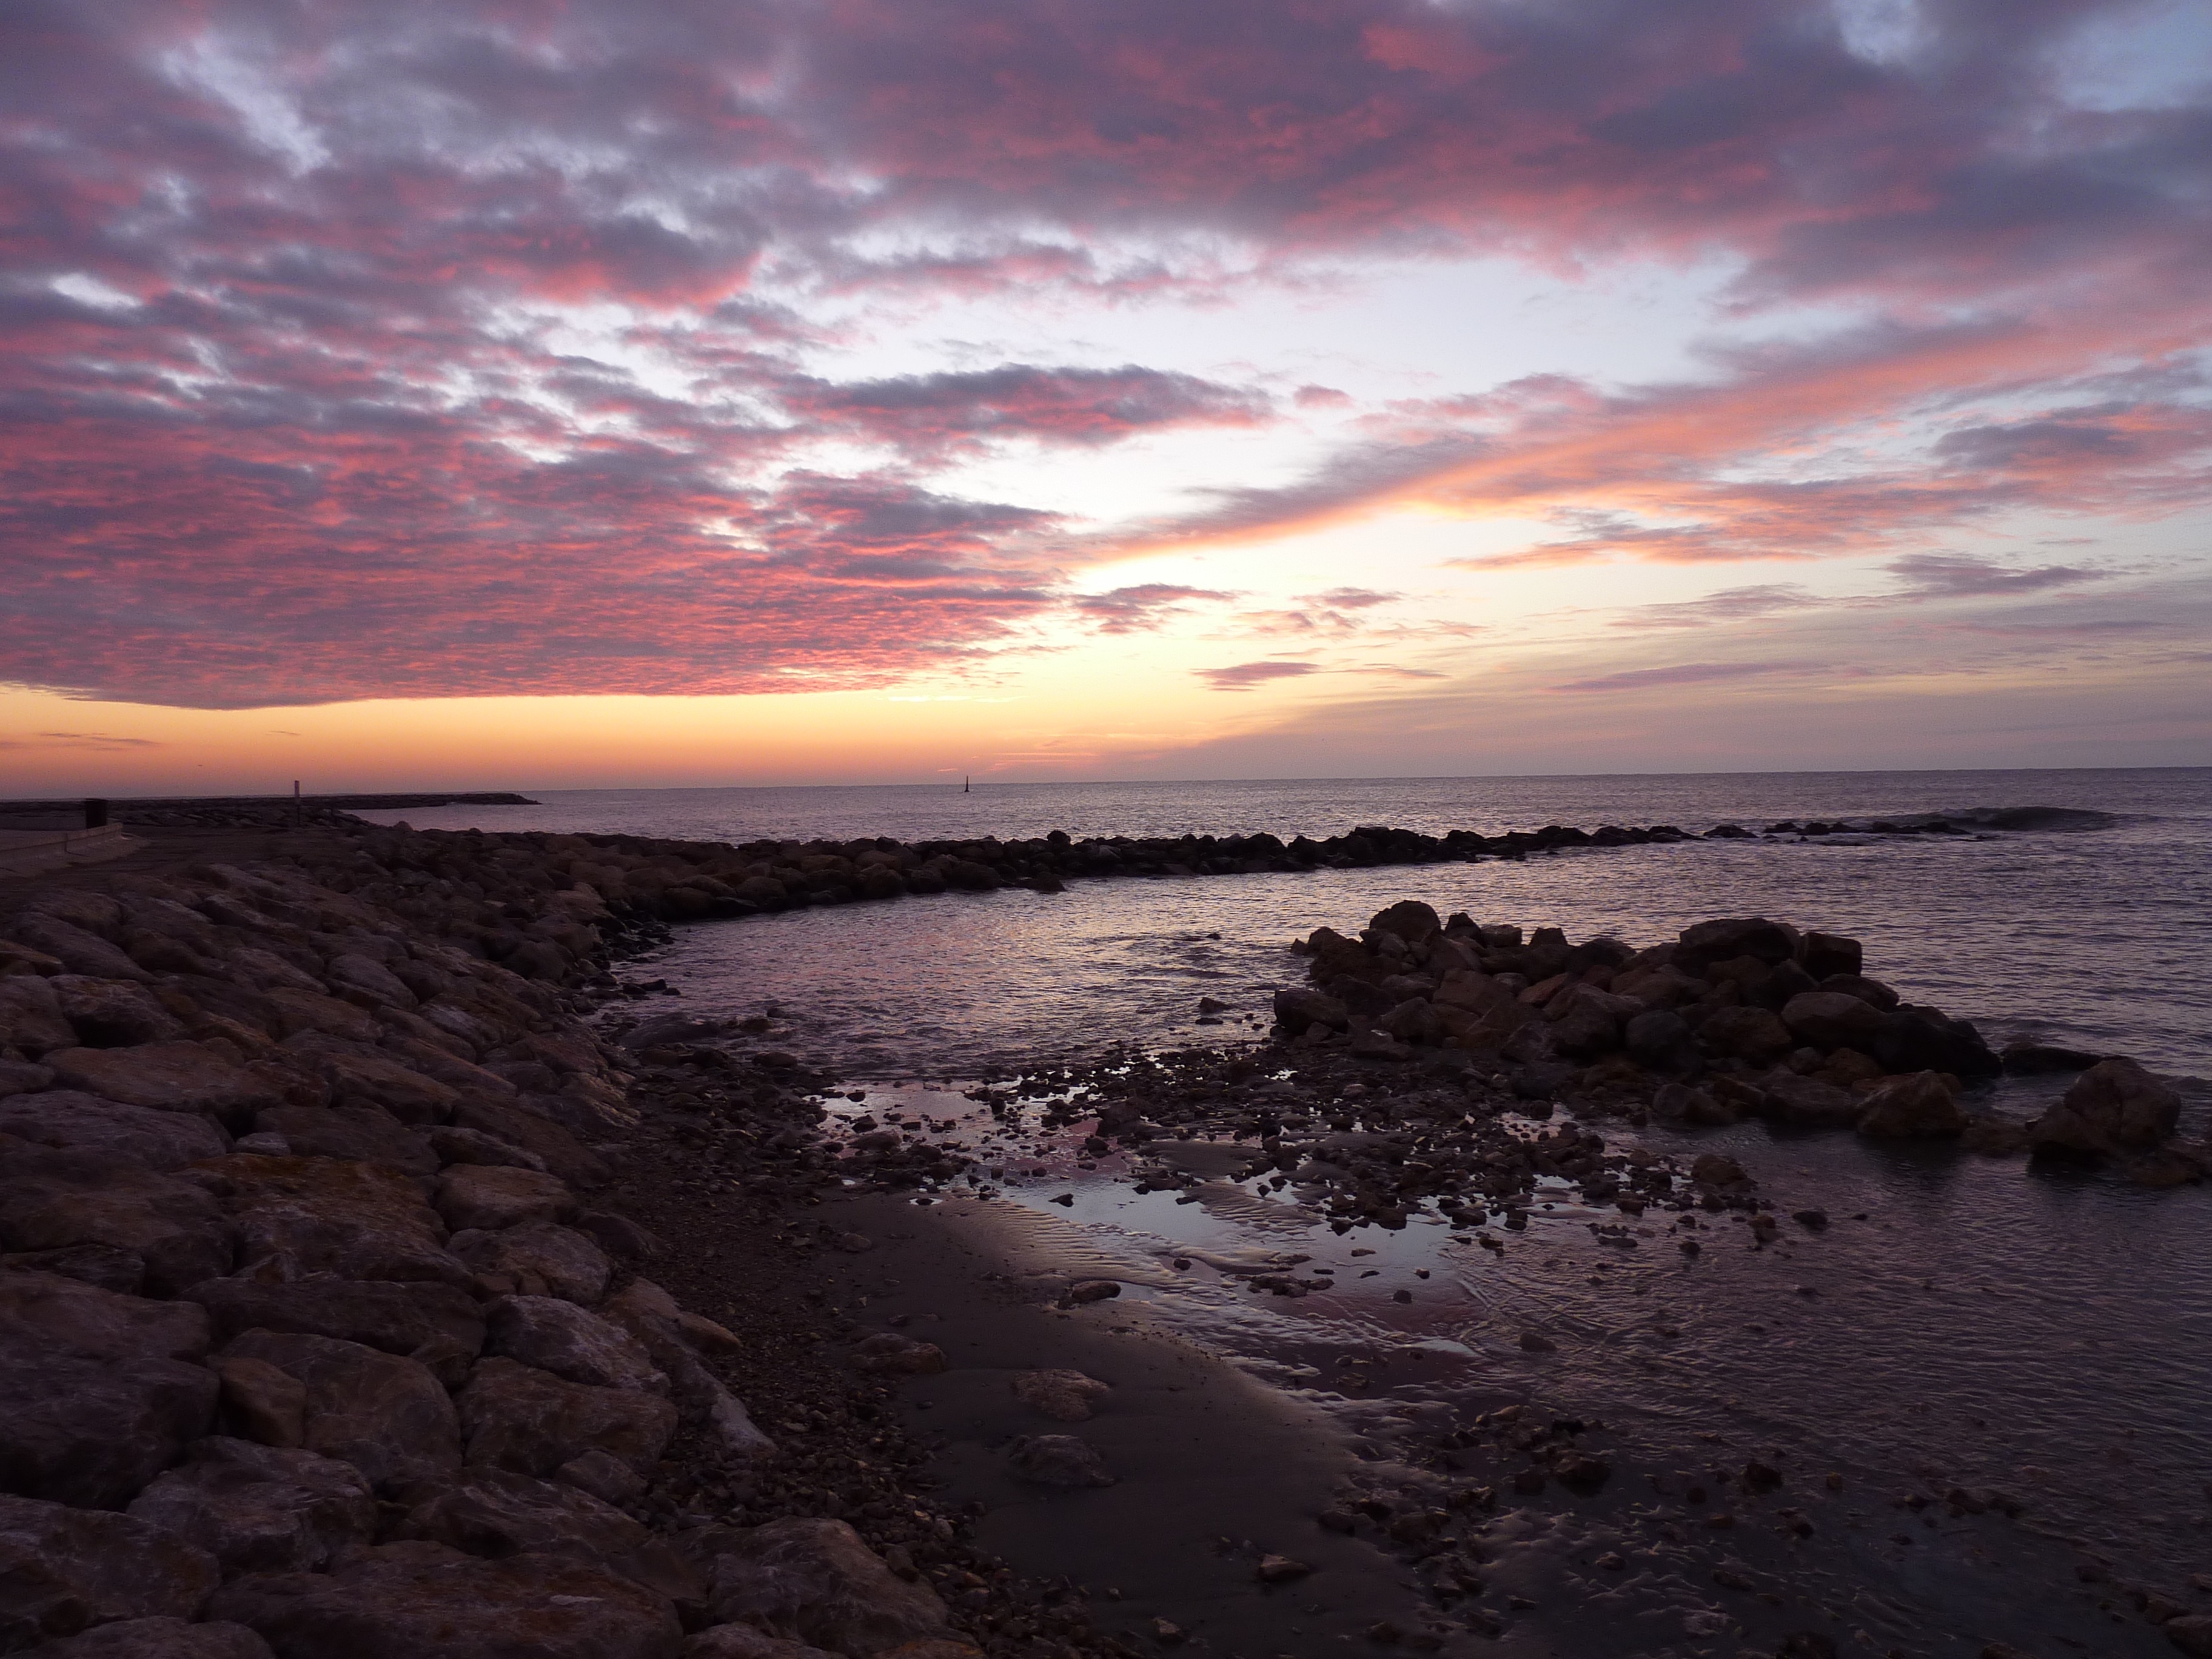
beach, sea, coast, sand, rock, ocean, horizon, cloud, sky, sunrise, sunset, sunlight, morning, shore, wave, dawn, dusk, evening, reflection, bay, body of water, skies, morgenstimmung, afterglow, morgenstimmung at sea, wind wave